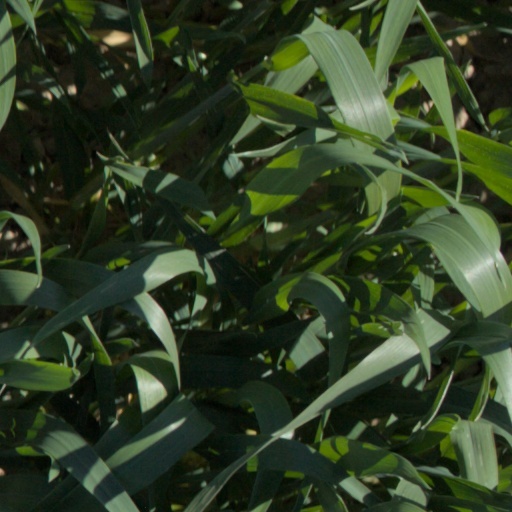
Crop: wheat